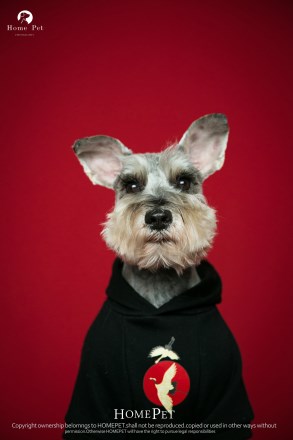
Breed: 2342-n000102-miniature_schnauzer